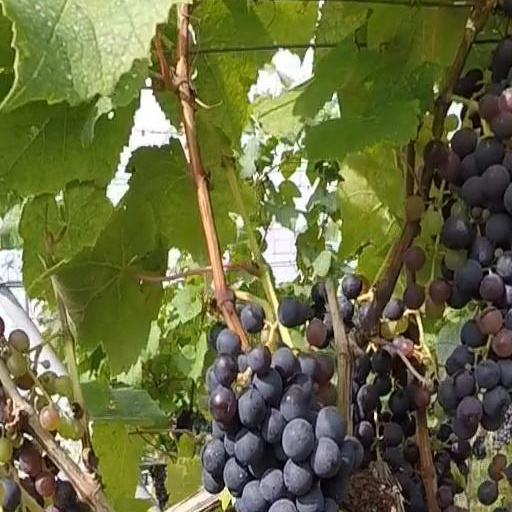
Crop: grape